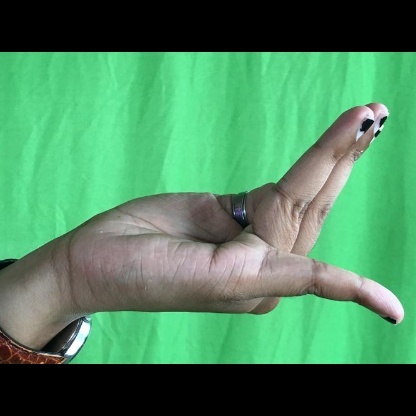
Mudra: Chaturam